Phoenicia International Festival of the Voice

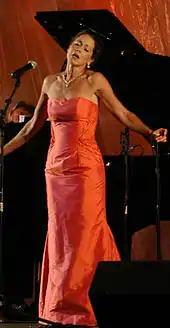
Elizabeth Futral performing at the 2010 festival

The festival grew out of a one-off concert in 2009, "Opera under the Stars", to raise money for a children's playground in Phoenicia, a small hamlet in the Catskills. The concert was organized and performed by opera singers who live in Phoenicia—baritone Kerry Henderson, mezzo-soprano Maria Todaro and baritone Louis Otey. The success of the concert led to the first official festival the following year, a three-day event featuring performances by Elizabeth Futral and the Native American flutist Joseph Firecrow.